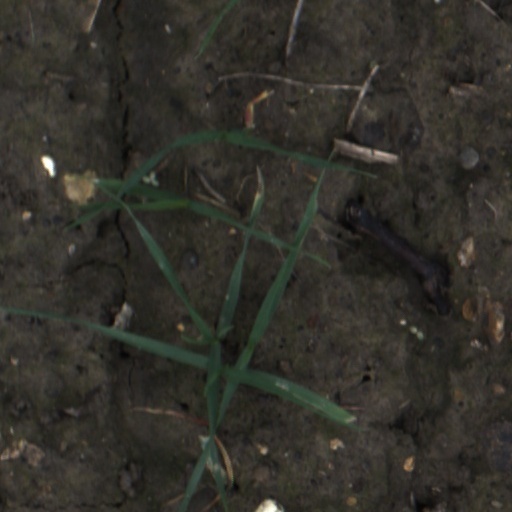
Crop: wheat